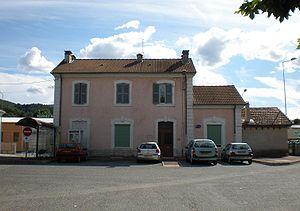
L'ancienne gare de Lalevade d'Ardèche (aujourd'hui bâtiment communal)
Lalevade-d'Ardèche est une commune française, située dans le département de l'Ardèche en région Auvergne-Rhône-Alpes.